Evacuation of Polish National Treasures during World War II

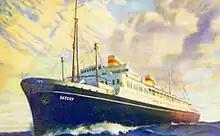
The MS "Batory"

At this point, the curators believed that the only way to keep the treasures from being seized by the Nazis was to send them across the Atlantic Ocean. They journeyed to the Polish embassy in London, with the intention of arranging for the pieces to be transported to Canada. The collection was secretly placed aboard the "MS Batory", which was destined for North America. In order to further ensure the treasures' safety, the ship joined a larger fleet travelling under the name Operation Fish, in which an unprecedented amount of European valuables were secretly being transported by boat to Canada for safekeeping. They embarked on their journey on July 4, 1940.